Siri Engesæth

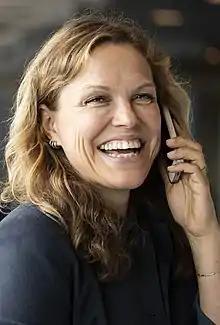
Siri Engesaeth (cropped)

Siri Engesæth (born 20 May 1969) is a Norwegian businesswoman and politician for the Liberal Party.